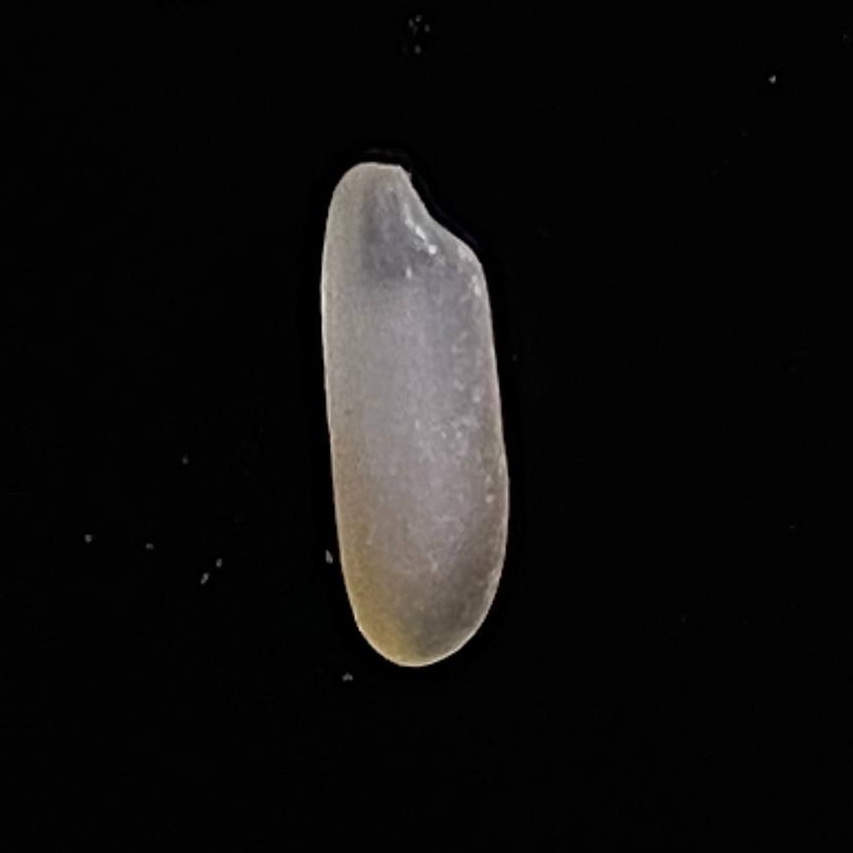
Rice variety: BR29